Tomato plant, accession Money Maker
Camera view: tilt-top (135 deg); turntable rotation: 210 degrees
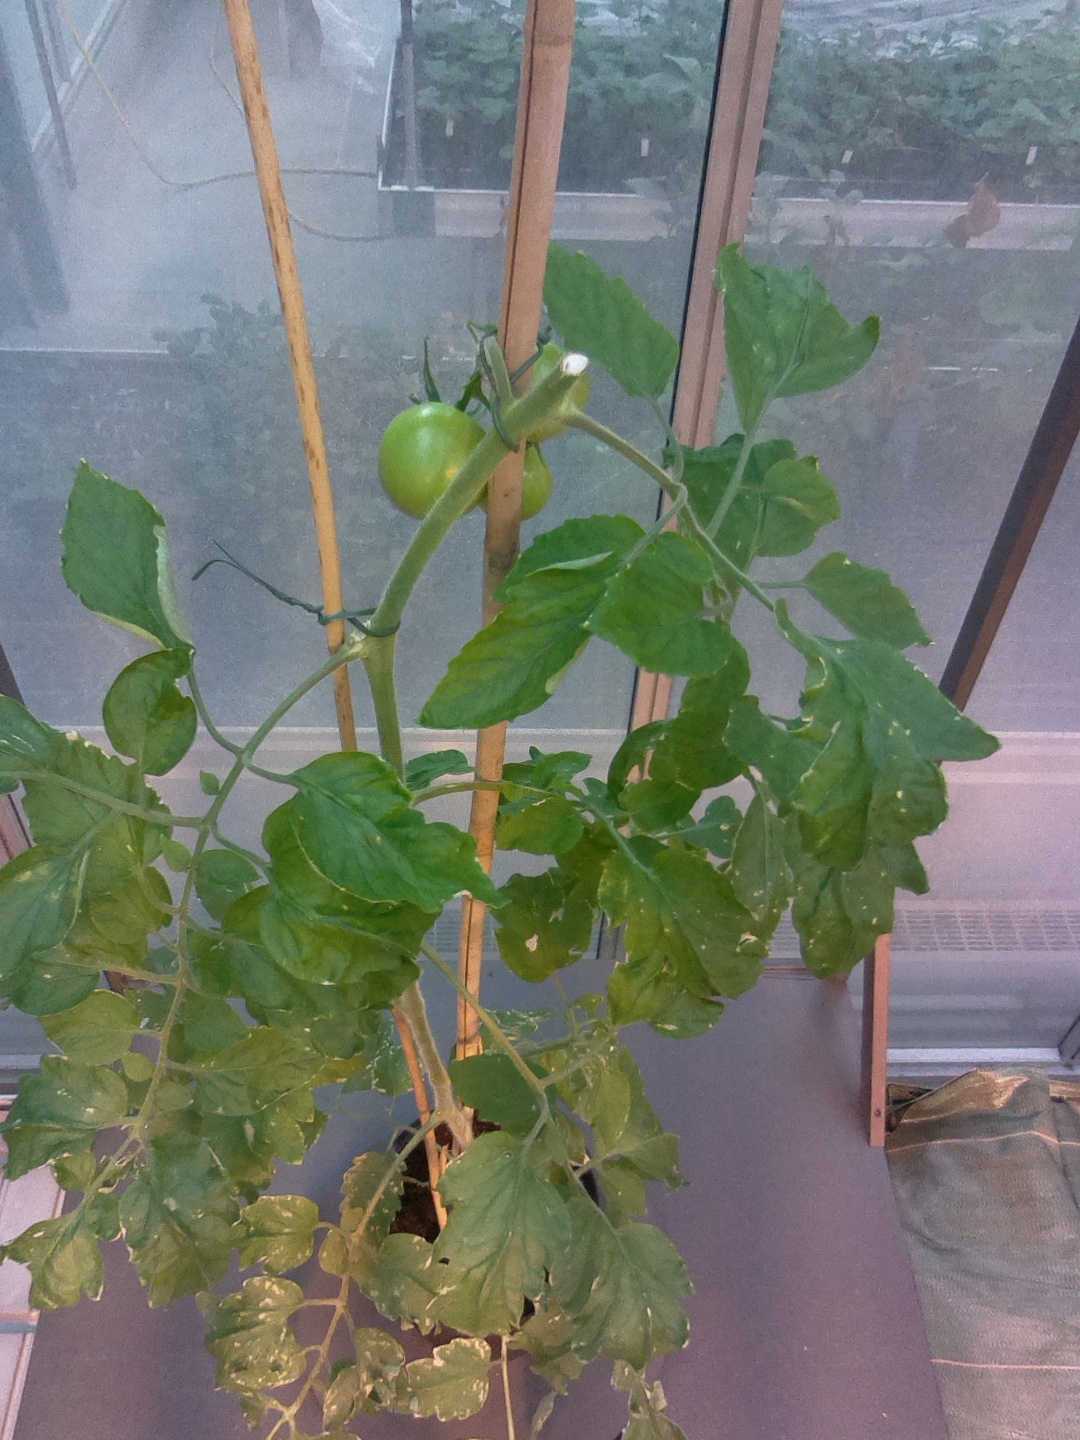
BBCH growth stage 75: 50%-60% of final fruit size